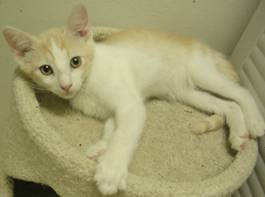
Label: cat